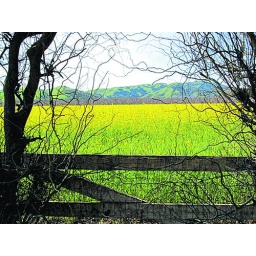
A field of mustard plants is framed by this fence near Christopher Ranch on Bloomfield Avenue.